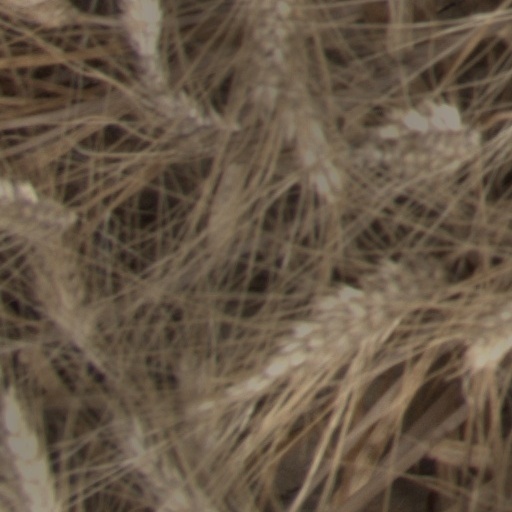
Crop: wheat